Enschede

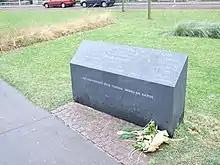
Monument commemorating the Enschede fireworks disaster. The inscription says, "The vanished house between heaven and earth."

During World War II, Enschede was one of the first Dutch cities to be captured by German troops due to its proximity to the German border. Resistance members helped many of the Jews from Enschede to hide on farms in the vicinity. Out of approximately 1300 Jews in Enschede, 500 were saved (38.5%), compared to less than 20% in the rest of the Netherlands. This higher survival rate is attributed to three members of the Jewish Council of Enschede, Sig Menko, Gerard Sanders and Isidoor Van Dam who took the initiative, against the advice of the Jewish Council of Amsterdam, of urging their community to go into hiding and not to answer the call-up of the Germans for "labour in the East." Another notable hero of the era was Enschede Pastor Leendert Overduin, who saved hundreds of Jewish children and adults, with help from his sister and others, through a network of safehouses in and around Enschede.